Pavel Vinogradov

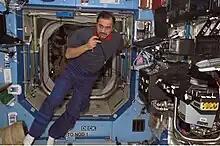
Pavel Vinogradov inside the "Destiny" lab of the ISS

He was selected for the cosmonaut program on 3 March 1992 and spent the next two years in training. From October 1992 to February 1994, he completed generic space training at GCTC. From May 1994 to February 1995, he completed advanced test-cosmonaut training. Vinogradov was the backup flight engineer for the Soyuz TM-22 flight, launched on 3 September 1995. He was assigned to the Soyuz TM-24 flight, but the entire crew was grounded when the flight commander, Gennadi Manakov, experienced heart problems.